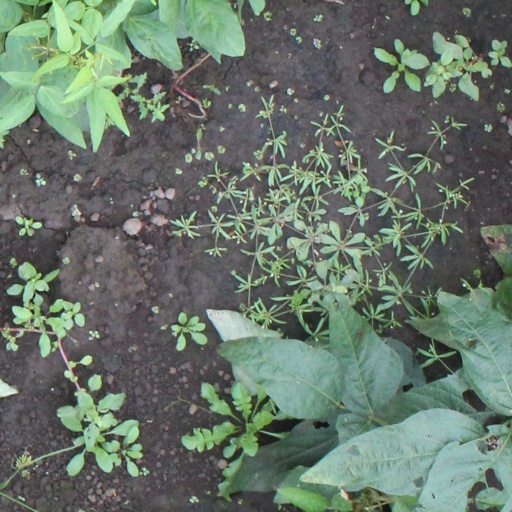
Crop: soybean